Entente Cordiale

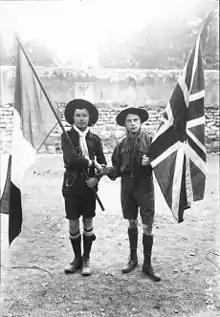
French and British scouts, with their respective national flags, shaking hands. 1912

On the surface, the agreement dealt with issues strictly related to fishing and colonial boundaries. Egypt was recognized as part of Britain's sphere of influence, and Morocco as part of France's. The Entente was not a formal alliance and did not involve close collaboration, nor was it intended to be directed against Germany. However, it paved the way for a stronger relationship between France and Britain in the face of German aggression. It should not be mistaken for the official Anglo-French military alliance, which was only established after the outbreak of World War I in 1914. The main colonial agreement was the recognition that Egypt was fully in the British sphere of influence and likewise Morocco in France's, with the proviso that France's eventual dispositions for Morocco include reasonable allowance for Spain's interests there. At the same time, Britain ceded the Los Islands (off French Guinea) to France, defined the frontier of Nigeria in France's favour, and agreed to French control of the upper Gambia valley; while France renounced its exclusive right to certain fisheries off Newfoundland. Furthermore, French and British proposed zones of influence in Siam (Thailand), which was eventually decided not to be colonised, were outlined, with the eastern territories, adjacent to French Indochina, becoming a proposed French zone, and the western, adjacent to Burmese Tenasserim, a proposed British zone. Arrangements were also made to allay the rivalry between British and French colonists in the New Hebrides.